Dazu Huike

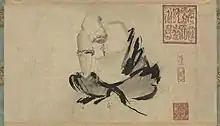
"Huike Thinking" by Chinese Song dynasty painter Shi Ke (10th century)

Dazu Huike (487–593) is considered the Second Patriarch of Chan Buddhism and the twenty-ninth since Gautama Buddha. He was the successor to Bodhidharma.